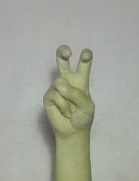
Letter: toot